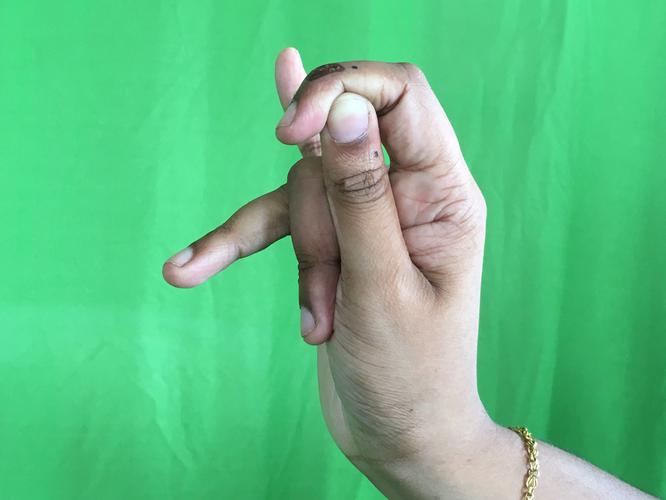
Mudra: Katakamukha_3
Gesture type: single_hand